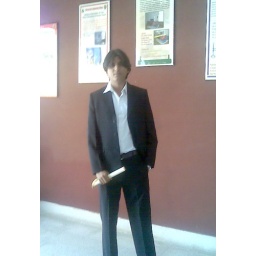
I'm not proud of passing final exams by copying all the stuff from the person sitting next to me.